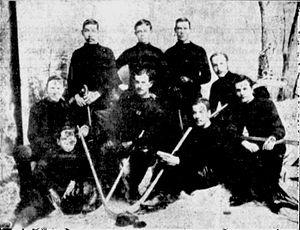
La saison 1884 de hockey sur glace est la première que joue le Club de hockey d'Ottawa. Il participe ainsi à la deuxième édition du Carnaval d'hiver de Montréal ; quatre autres équipes sont inscrites au tournoi, toutes de la ville de Montréal : les Wanderers, les Crystals, les Victorias ainsi que l'Université McGill. Cependant, les équipes des Crystals et de Wanderers ne se présentant pas, elles sont éliminés de la compétition. L'équipe d'Ottawa joue en rouge et noir et est opposé à McGill pour son premier match, une défaite 1-0.
Les Sénateurs d'Ottawa en anglais : Ottawa Senators, également connus sous le nom de Silver Seven d'Ottawa, sont une franchise professionnelle de hockey sur glace en Amérique du Nord qui a existé de 1893 à 1934. L'équipe est basée à Ottawa dans la province de l'Ontario au Canada et est une des équipes fondatrices de la Ligue nationale de hockey en 1917. En 1934, elle est déménagée à Saint-Louis dans le Missouri et devient les Eagles de Saint-Louis et ce pour une saison. Il faut une expansion de la ligue près de 60 ans plus tard pour voir une nouvelle équipe de hockey évoluer à Ottawa et reprendre le même nom.